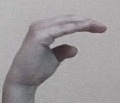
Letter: jeem